Big air

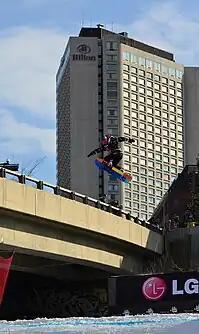
A snowboarder at a big air competition in downtown Québec.

Big air is a high-injury-risk sports discipline where the competitor rides a vehicle, such as a motocross motorcycle, a skateboard, a snowboard, or a pair of skis, down a hill or ramp and performs aerial tricks after launching off very large jumps. In most versions, there is one large jump and therefore only one opportunity to perform a trick. It is an extreme version of slopestyle. Competitors perform complex tricks in the air, aiming to attain sizable height and distance as well, all while making every effort to secure a clean landing. Many competitions also require the rider to do a specific trick to win the major prize.